A Canção de Lisboa

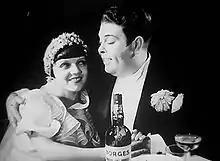
The wedding

Vasco is saved from misery by his good friend Carlos (Manoel de Oliveira), who gets him a job earning his living as a fado singer, turning him into something of a local celebrity. This does not deter him from pursuing a career in medicine, and he finally passes his final examination with flying colours, regaining the favour of his aunts and winning the hand of Alice in marriage.